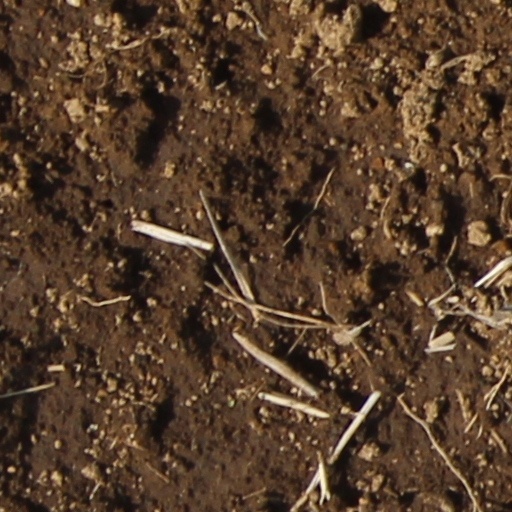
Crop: wheat